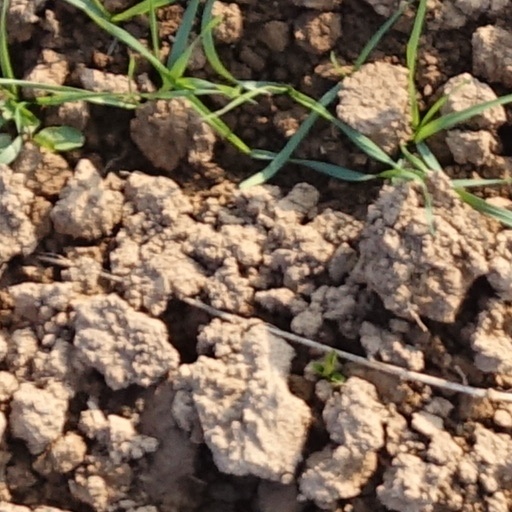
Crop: wheat